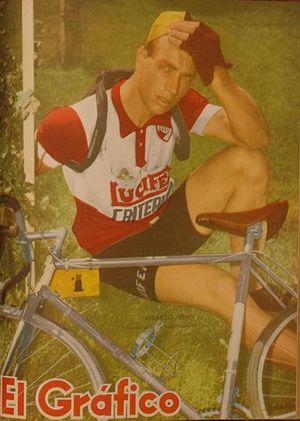
Ricardo Santo Senn, né le 3 avril 1931 à Morteros, département de San Justo, et mort le 26 juillet 2012 dans la capitale Buenos Aires, est un coureur cycliste argentin. Senn remporte, notamment, trois médailles d'or lors des Jeux panaméricains. Il représente son pays lors des Jeux olympiques de Rome.